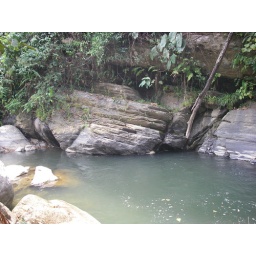
The Dip in the rock between the confluence bridge and the broken bridge.